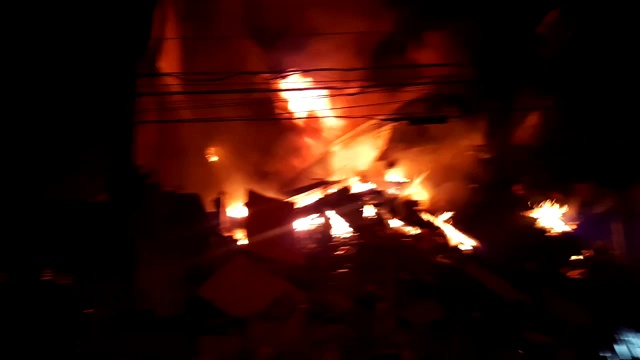
Fire: yes
Smoke: no